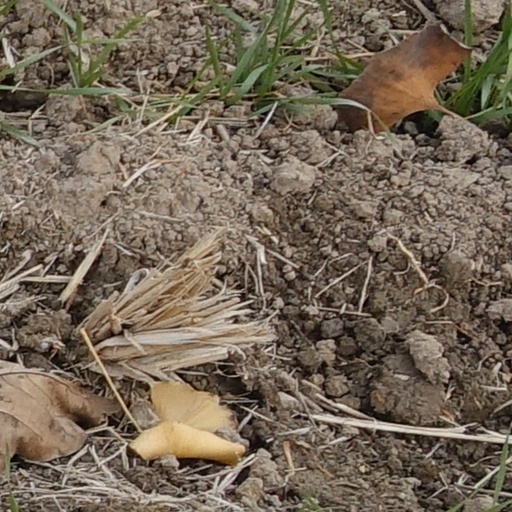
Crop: wheat